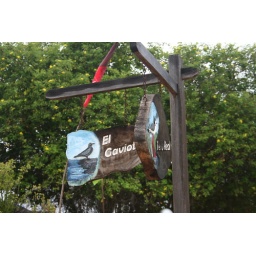
street signs in puerto villamil